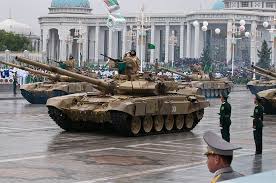
Label: T-90